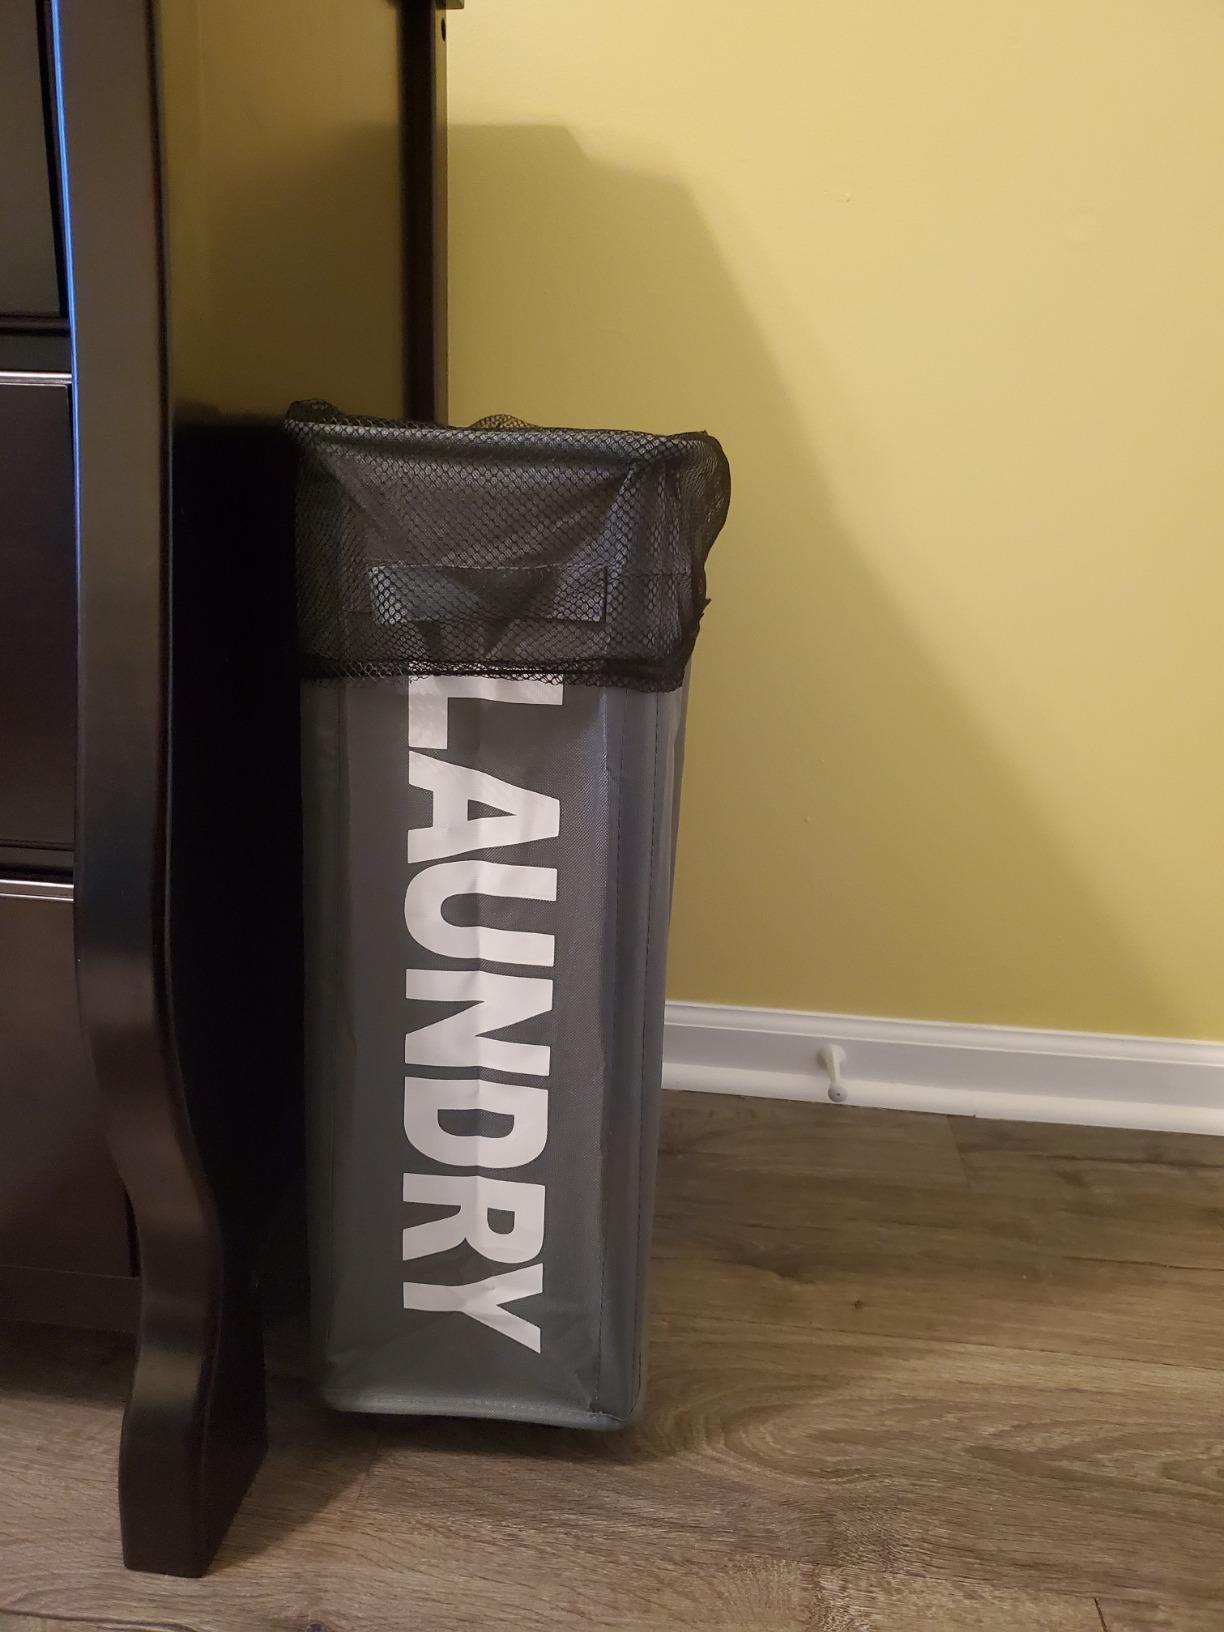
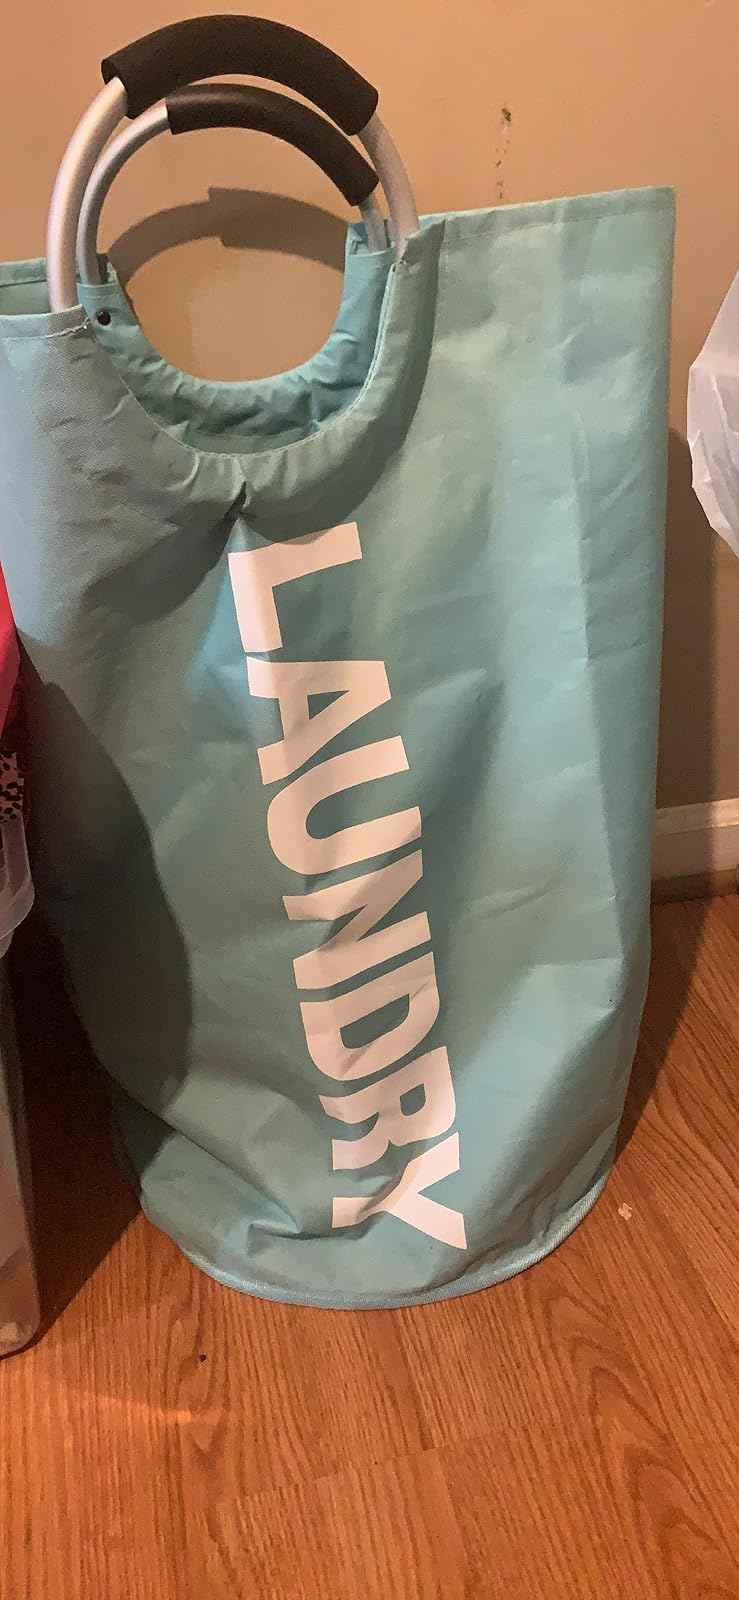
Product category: items_hamper
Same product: no